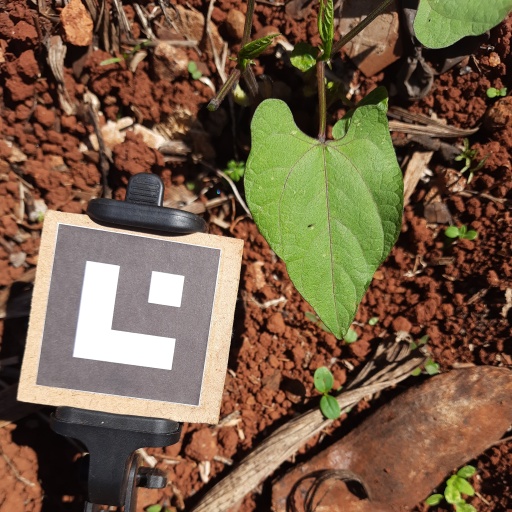
Observations: flat surface, no eating holes, under sunlight